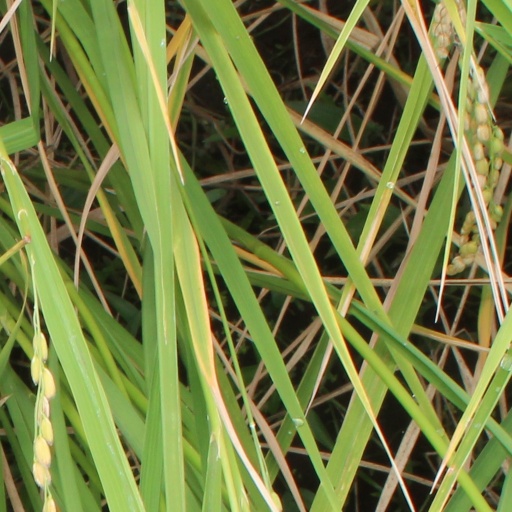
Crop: rice